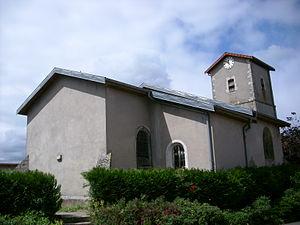
La magnifique église de GYE
Gye est une commune française située dans le département de Meurthe-et-Moselle, en région Grand Est.